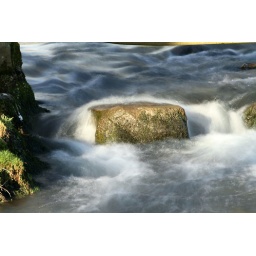
rock in river dove